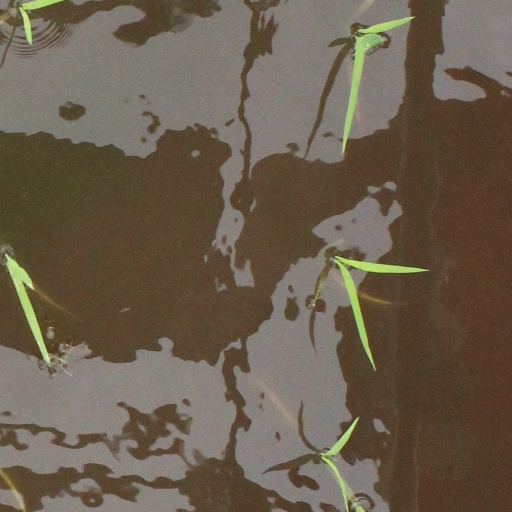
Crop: rice